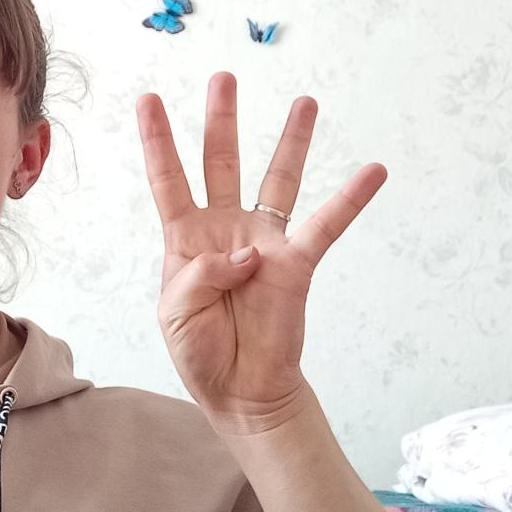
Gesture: four